French West Africa

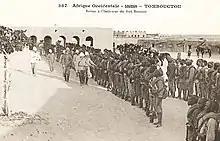
Eugène Bonnier, commander in chief of French Sudan

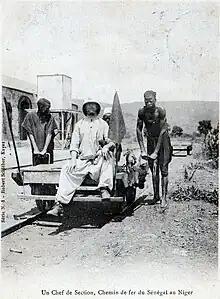
A "Section Chief" in the building of the Dakar–Niger Railway, pushed by African workers, Kayes, Mali, 1904

Despite this state of flux, and with the exception of the Senegalese Communes, the administrative structure of French rule at the lower levels remained constant, based upon the Cercle system. This was the smallest unit of French political administration in French colonial Africa that was headed by a European officer. They might range in size, but French Sudan (modern Mali) consisted of less than a dozen Cercles for most of its existence. Thus, a Cercle Commander might be the absolute authority over hundreds of thousands of Africans.